Absalon's Church

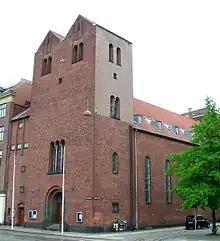
Absalon's Church

Absalon's Church is a defunct church in the Absalons Sogn of Copenhagen, Denmark. It was begun in 1926 to designs by Arthur Wittmaack and Vilhelm Hvalsøe. It opened on 2 September 1934. It is named after bishop Absalon.